Timeline of ceratopsian research

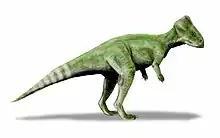
Artistic restoration of "Graciliceratops mongoliensis"

Sampson and the other researchers interpreted the delay of ceratopsid horn and frill development to sexual maturity as further evidence for the hypothesis that these traits evolved primarily for competition over mates. They disagreed with more functional explanations for these structures, like the idea that the frills served as attachment points for enlarged jaw muscles. The researchers also marshalled support from the fact that the horns and frills of ceratopsids are the primary source of variation between species within the family and observations of modern animals, whose horns are also primarily used to acquire mates. Nevertheless, they argued that there was still no evidence for sexual dimorphism in ceratopsids.